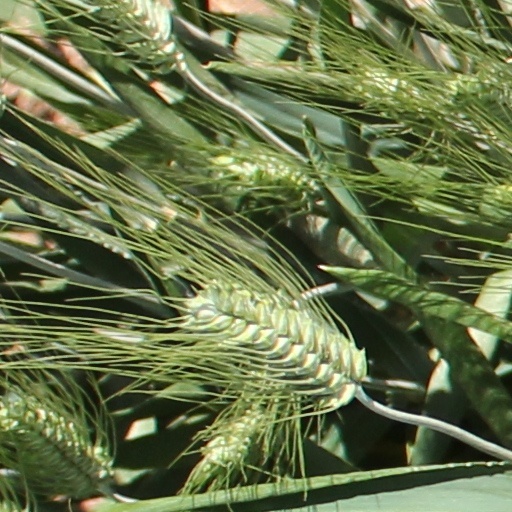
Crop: wheat